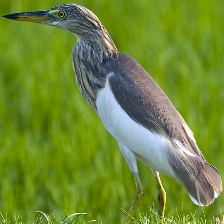
Species: CHINESE POND HERON
Scientific name: ARDEOLA BACCHUS
ImageNet parent category: little_blue_heron